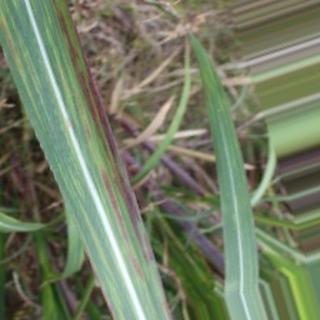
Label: sugarcane_bacterial_blight